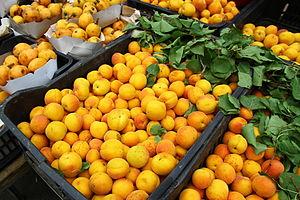
Casbah d'Alger,
L’Abricotier, parfois appelé Abricotier commun, est un arbre fruitier appartenant au genre Prunus de la famille des Rosaceae, cultivé pour son fruit, l'abricot.